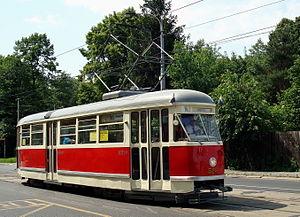
Le Tatra T1 est un tramway tchécoslovaque. Développé au début des années 1950, il est en service jusque dans les années 1980 dans plusieurs pays d'Europe centrale et orientale de l'ancien bloc de l'Est.
František Kardaus, né le 25 mars 1908 à Hořesedly et mort le 20 février 1986 à Velká Chuchle est un designer industriel et artiste graphique tchécoslovaque, œuvrant dans le domaine des transports. Son travail est principalement connu dans les anciens pays du bloc soviétique où les véhicules de transport public qu'il a conçus ont été massivement exportés.